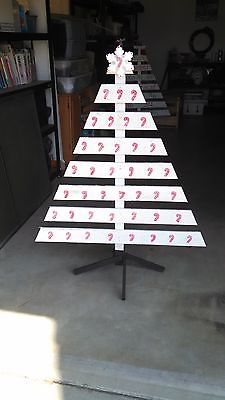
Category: table